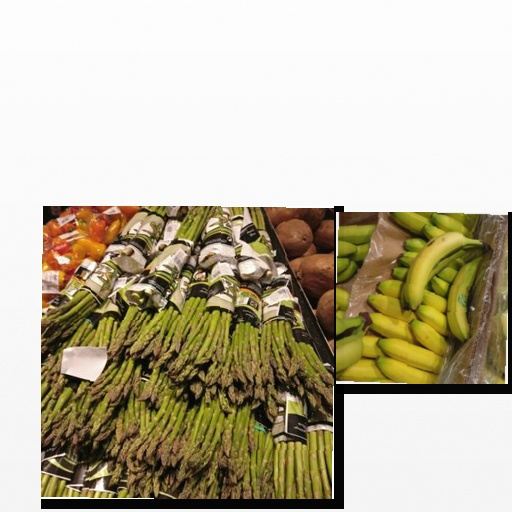
Food items: banana, asparagus